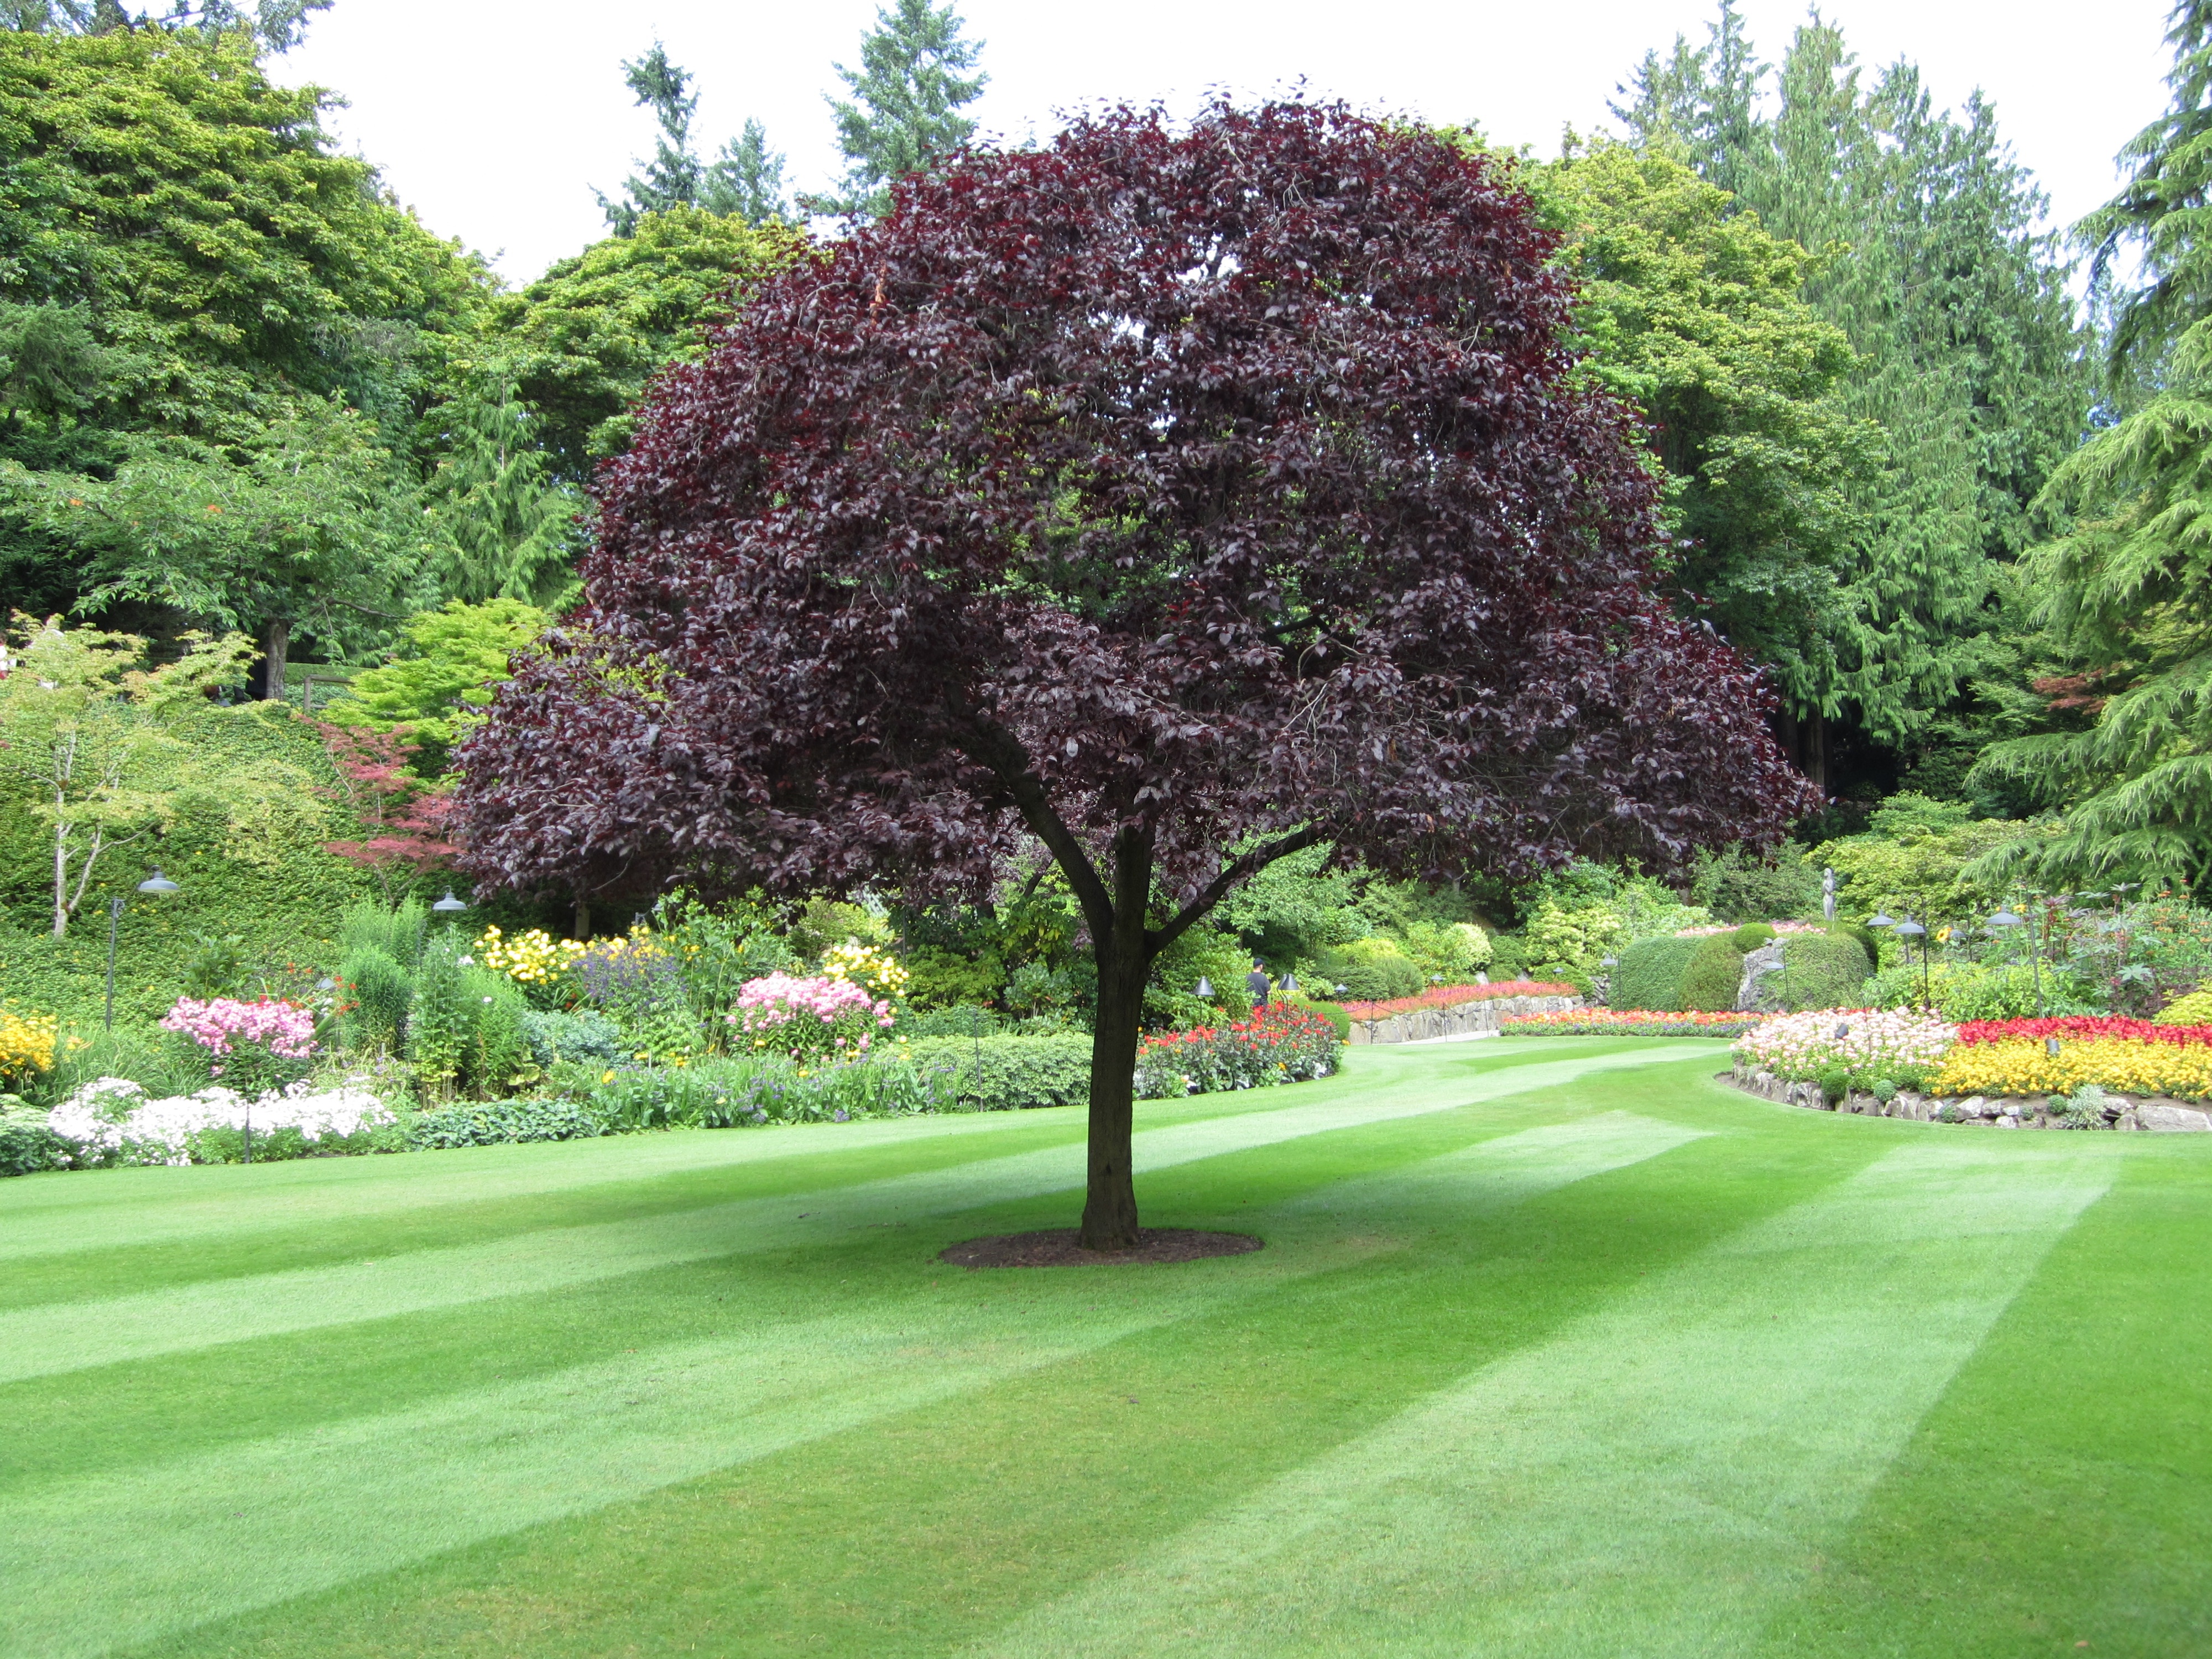
tree, nature, grass, plant, lawn, flower, green, park, botany, garden, golf course, landscaping, canada, shrub, victoria, botanical garden, estate, yard, british columbia, flowering plant, butchard gardens, woody plant, land plant, landscape architect